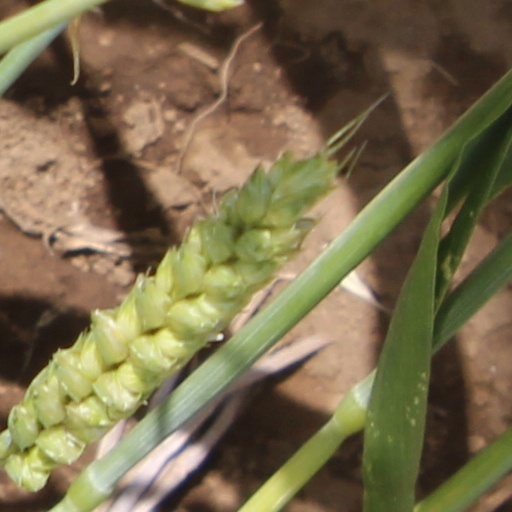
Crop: wheat